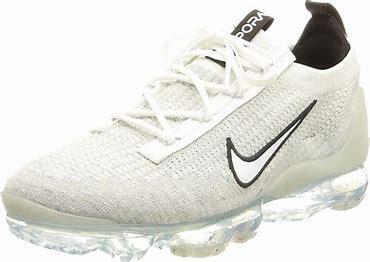
Brand: Nike
Model: Air Vapormax 2021 FK